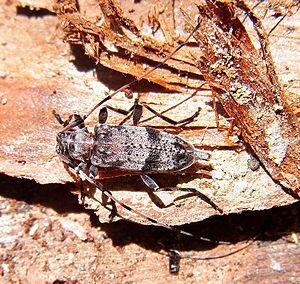
Acanthocinus griseus est une espèce de coléoptères de la famille des Cerambycidae.